Diogenes of Athens (sculptor)

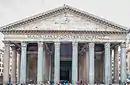
Inscription recording the patronage of Agrippa in building the Pantheon, below the unembellished pediment.

Diogenes also created sculpture for the Pantheon's pediment, of equally fine quality, but lesser known, Pliny remarks, because the structure's great height made this work difficult to see.